Paris in the Belle Époque

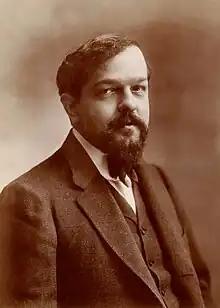
Claude Debussy (1908)

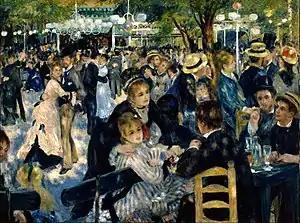
The "Bal du moulin de la Galette" by Pierre-Auguste Renoir (1876) depicts a Sunday afternoon dance in Montmartre. Paris became the birthplace of Impressionism and modern art during the "Belle Époque".

Scientists in Paris played a leading role in many of major scientific developments of the period, particularly in bacteriology and physics. Louis Pasteur (1822-1895) was a pioneer in vaccination, microbacterial fermentation and pasteurization. He developed the first vaccines against anthrax (1881) and rabies (1885), and the process for stopping bacterial growth in milk and wine. He founded the Pasteur Institute in 1888 to carry on his work, and his tomb is located at the institute.